Dilma Rousseff

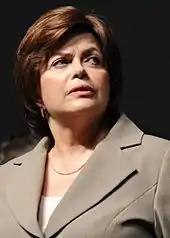
Dilma Rousseff in 2009.

When the mandatory two-party system ended in the early 1980s, Rousseff participated, along with Carlos Araújo, in Leonel Brizola's efforts to restructure the Brazilian Labor Party (of social-democratic President João Goulart, overthrown by the 1964 coup). After the Supreme Electoral Court gave the name registry to the group linked to Ivete Vargas (Getúlio Vargas' niece), Rousseff and the group linked to Brizola founded the Democratic Labour Party. Araújo was elected state deputy three times for this party, in 1982, 1986, and 1990. He was also the party's candidate for Porto Alegre mayor twice, losing to Workers' Party members Olívio Dutra in 1988, and Tarso Genro in 1992. Rousseff got her second job in the mid-1980s as an adviser for the PDT members of the Rio Grande do Sul Legislative Assembly.